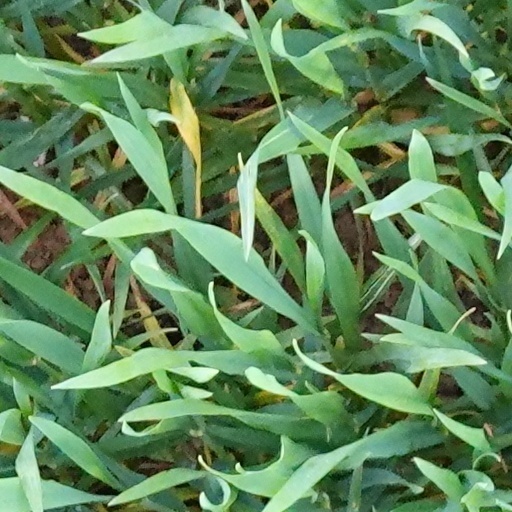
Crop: wheat